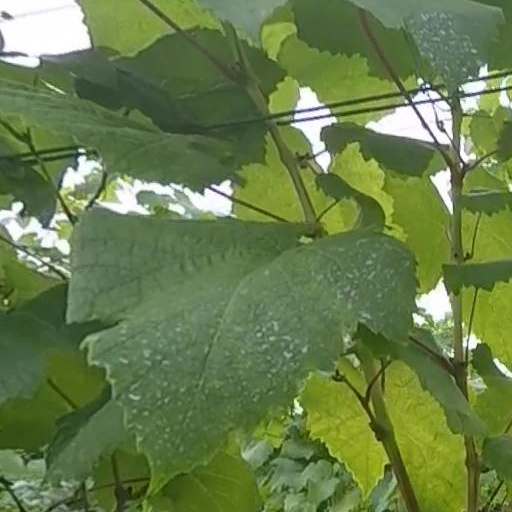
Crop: grape